Rudolph the Red-Nosed Reindeer (TV special)

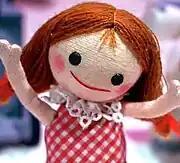
Dolly for Sue, a character from the television special.

Dolly for Sue, a supporting character from the special, has sparked speculation since her debut. Being a seemingly normal-looking rag doll, there is no clear reason for Dolly being on the Island of Misfit Toys. It was once debated that it had to do with her physical appearance, particularly her missing a nose. Other speculations were raised, and many believed Dolly was only created because the rest of the toys on the island were "boys", so they created a "girl" toy to balance the cast.